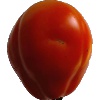
Label: Tomato 1